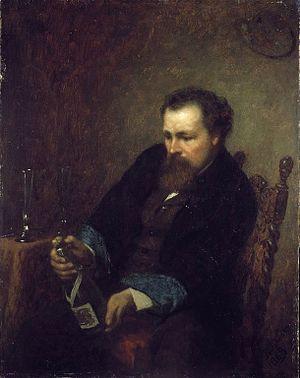
Jonathan Eastman Johnson dit Eastman Johnson est un peintre américain, cofondateur du Metropolitan Museum of Art de New York.